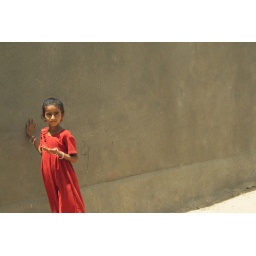
girl in red